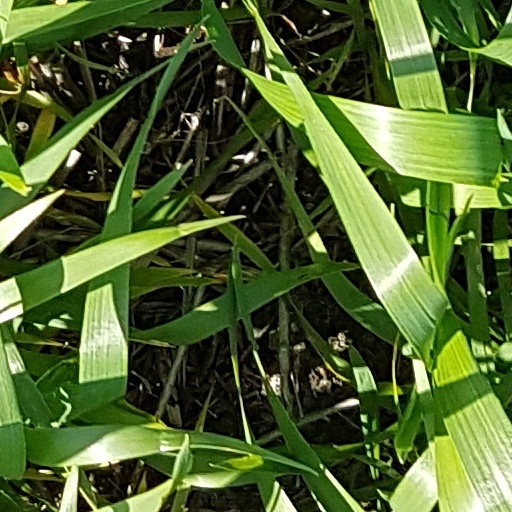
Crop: wheat